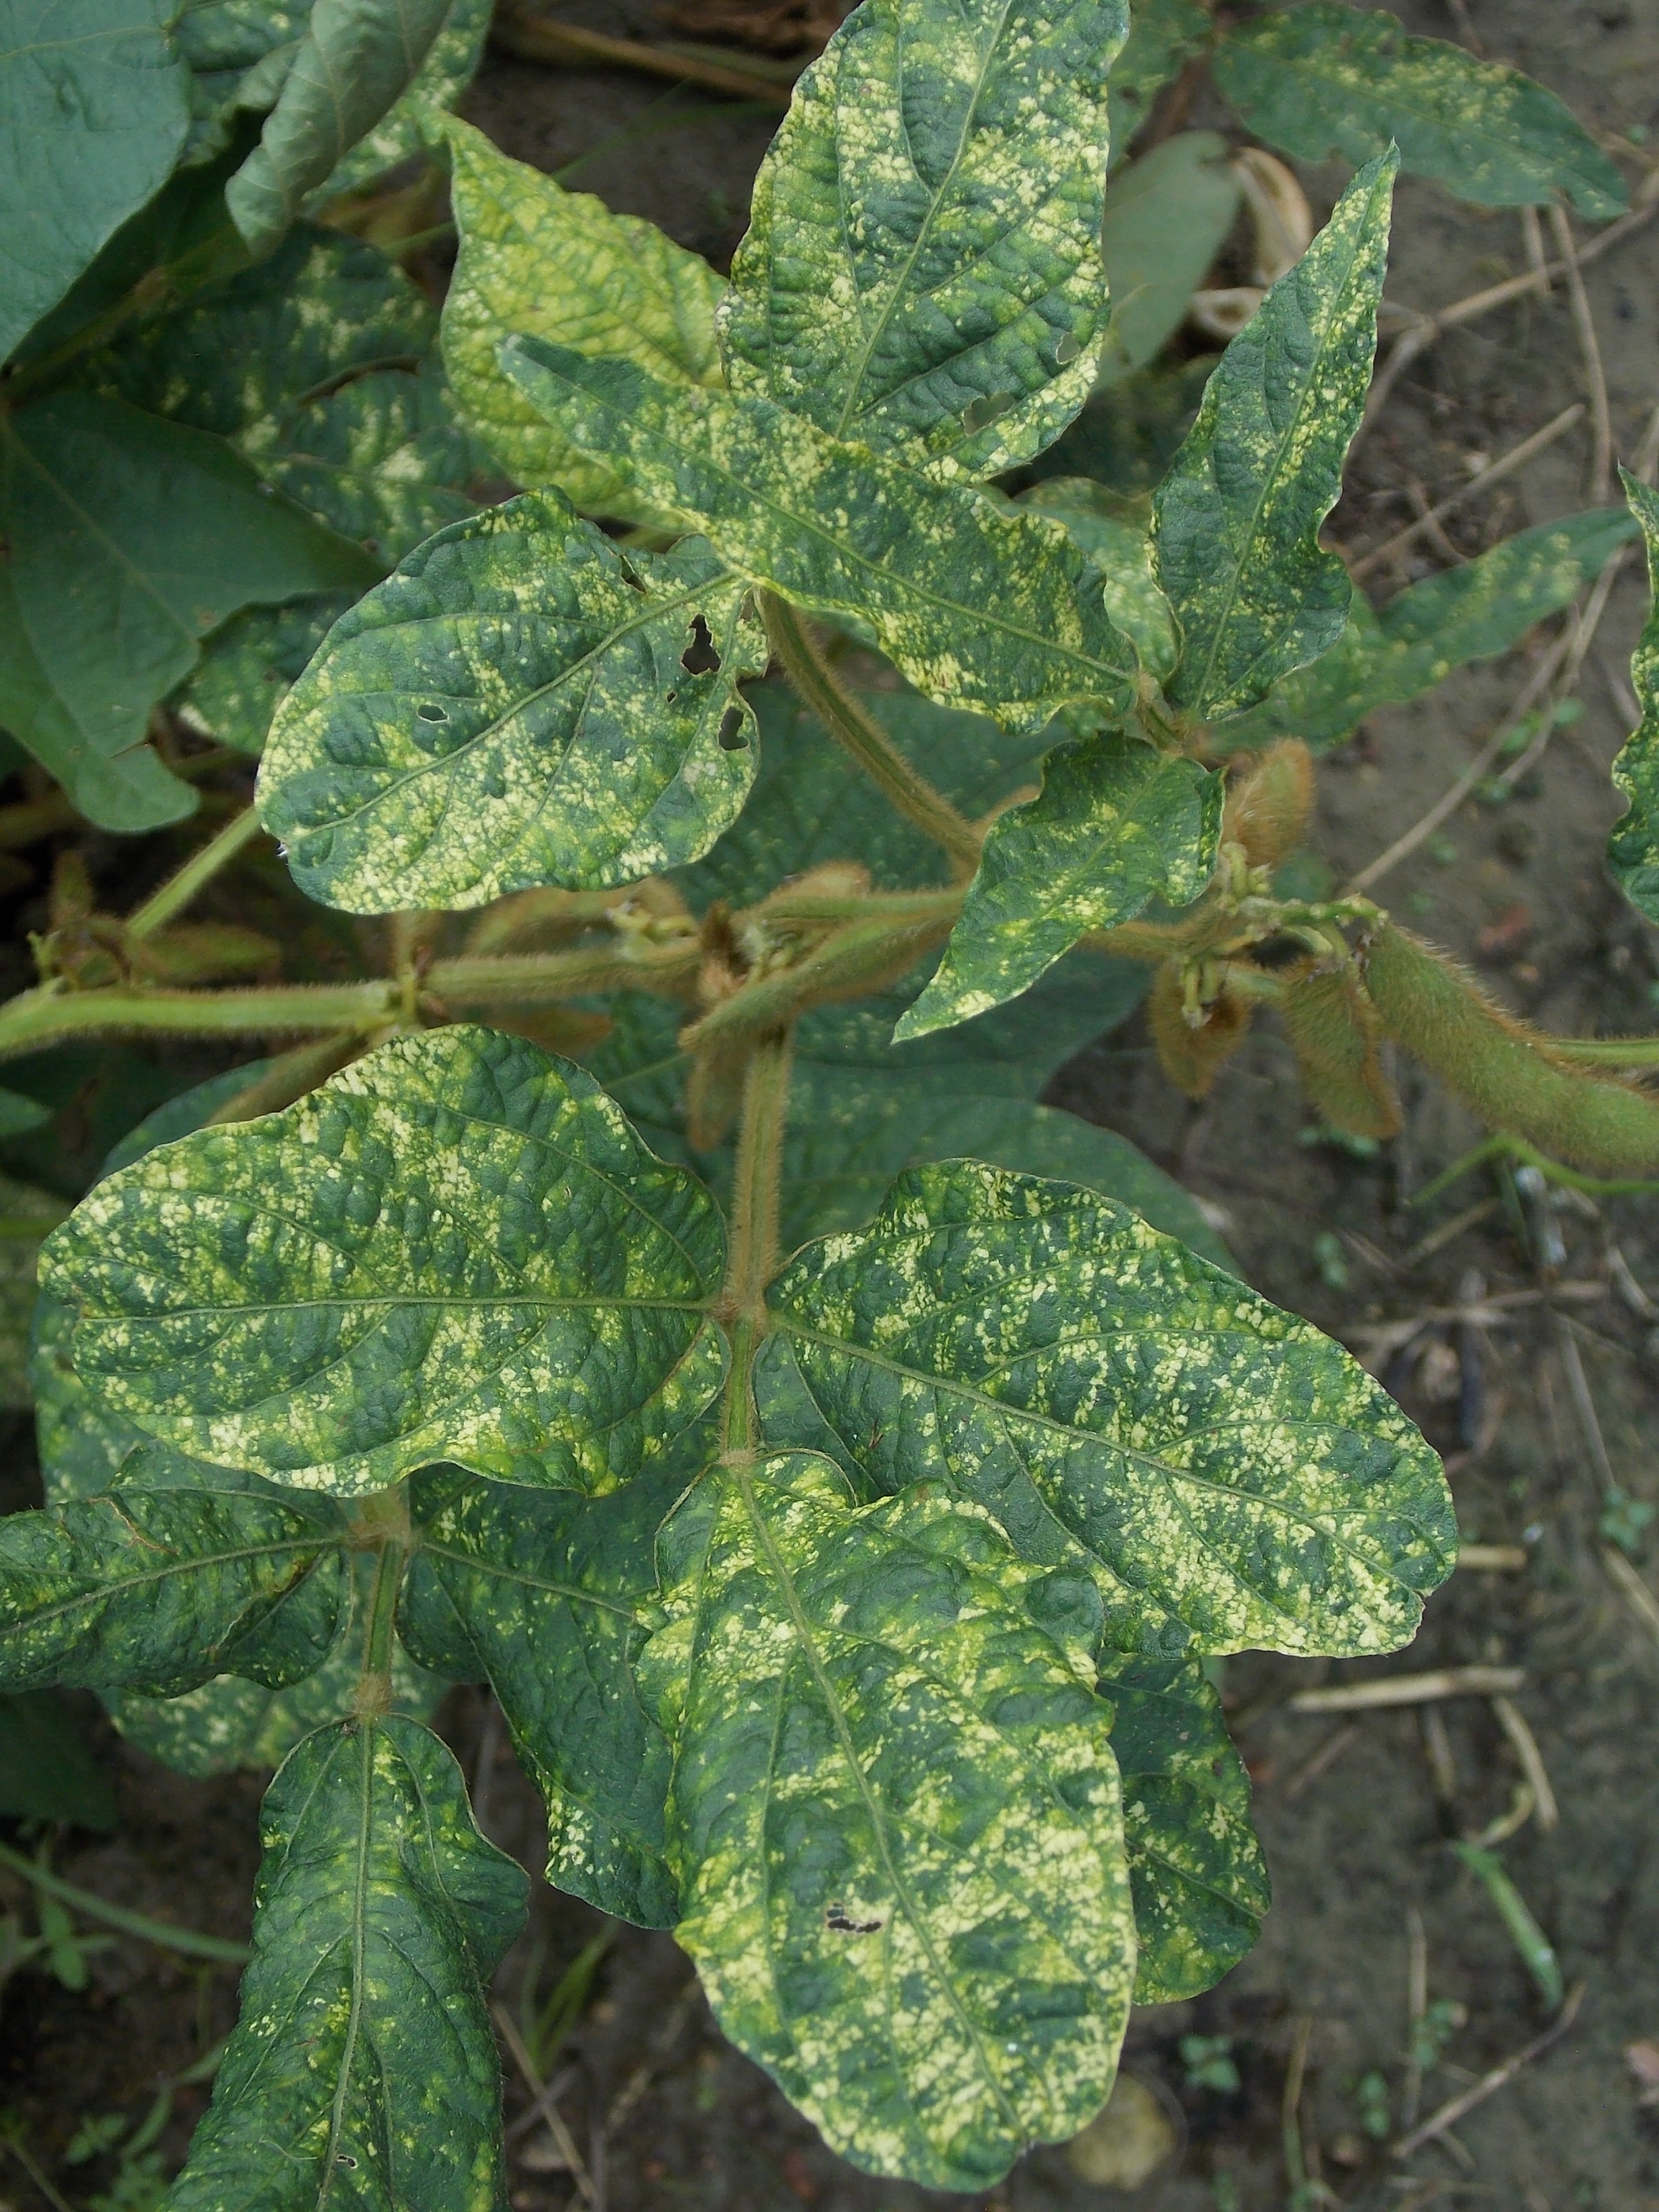
Label: Disease